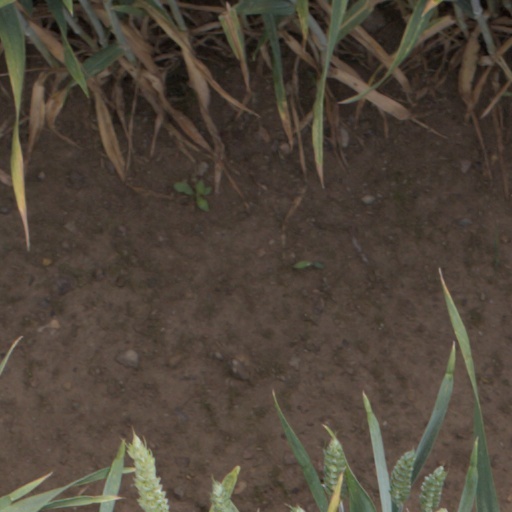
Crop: wheat